Monks Mound

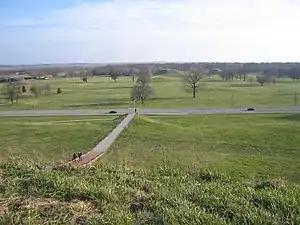
Looking over the Cahokia Mounds site from the top of Monks Mound

Thomas I. Ramey, who bought the site in 1864, began an era of more responsible ownership, and encouraged archaeological investigation. Many artifacts were found at or near the surface. Ramey had a tunnel made nearly into the north face of the mound, but it revealed nothing of historic interest. By this time, people were beginning to consider the mound more within its context. A survey made for local dentist Dr. John R. Patrick in the 1880s marked the beginning of modern understanding of the Cahokia site as a whole, and its relationship to other sites in the area.